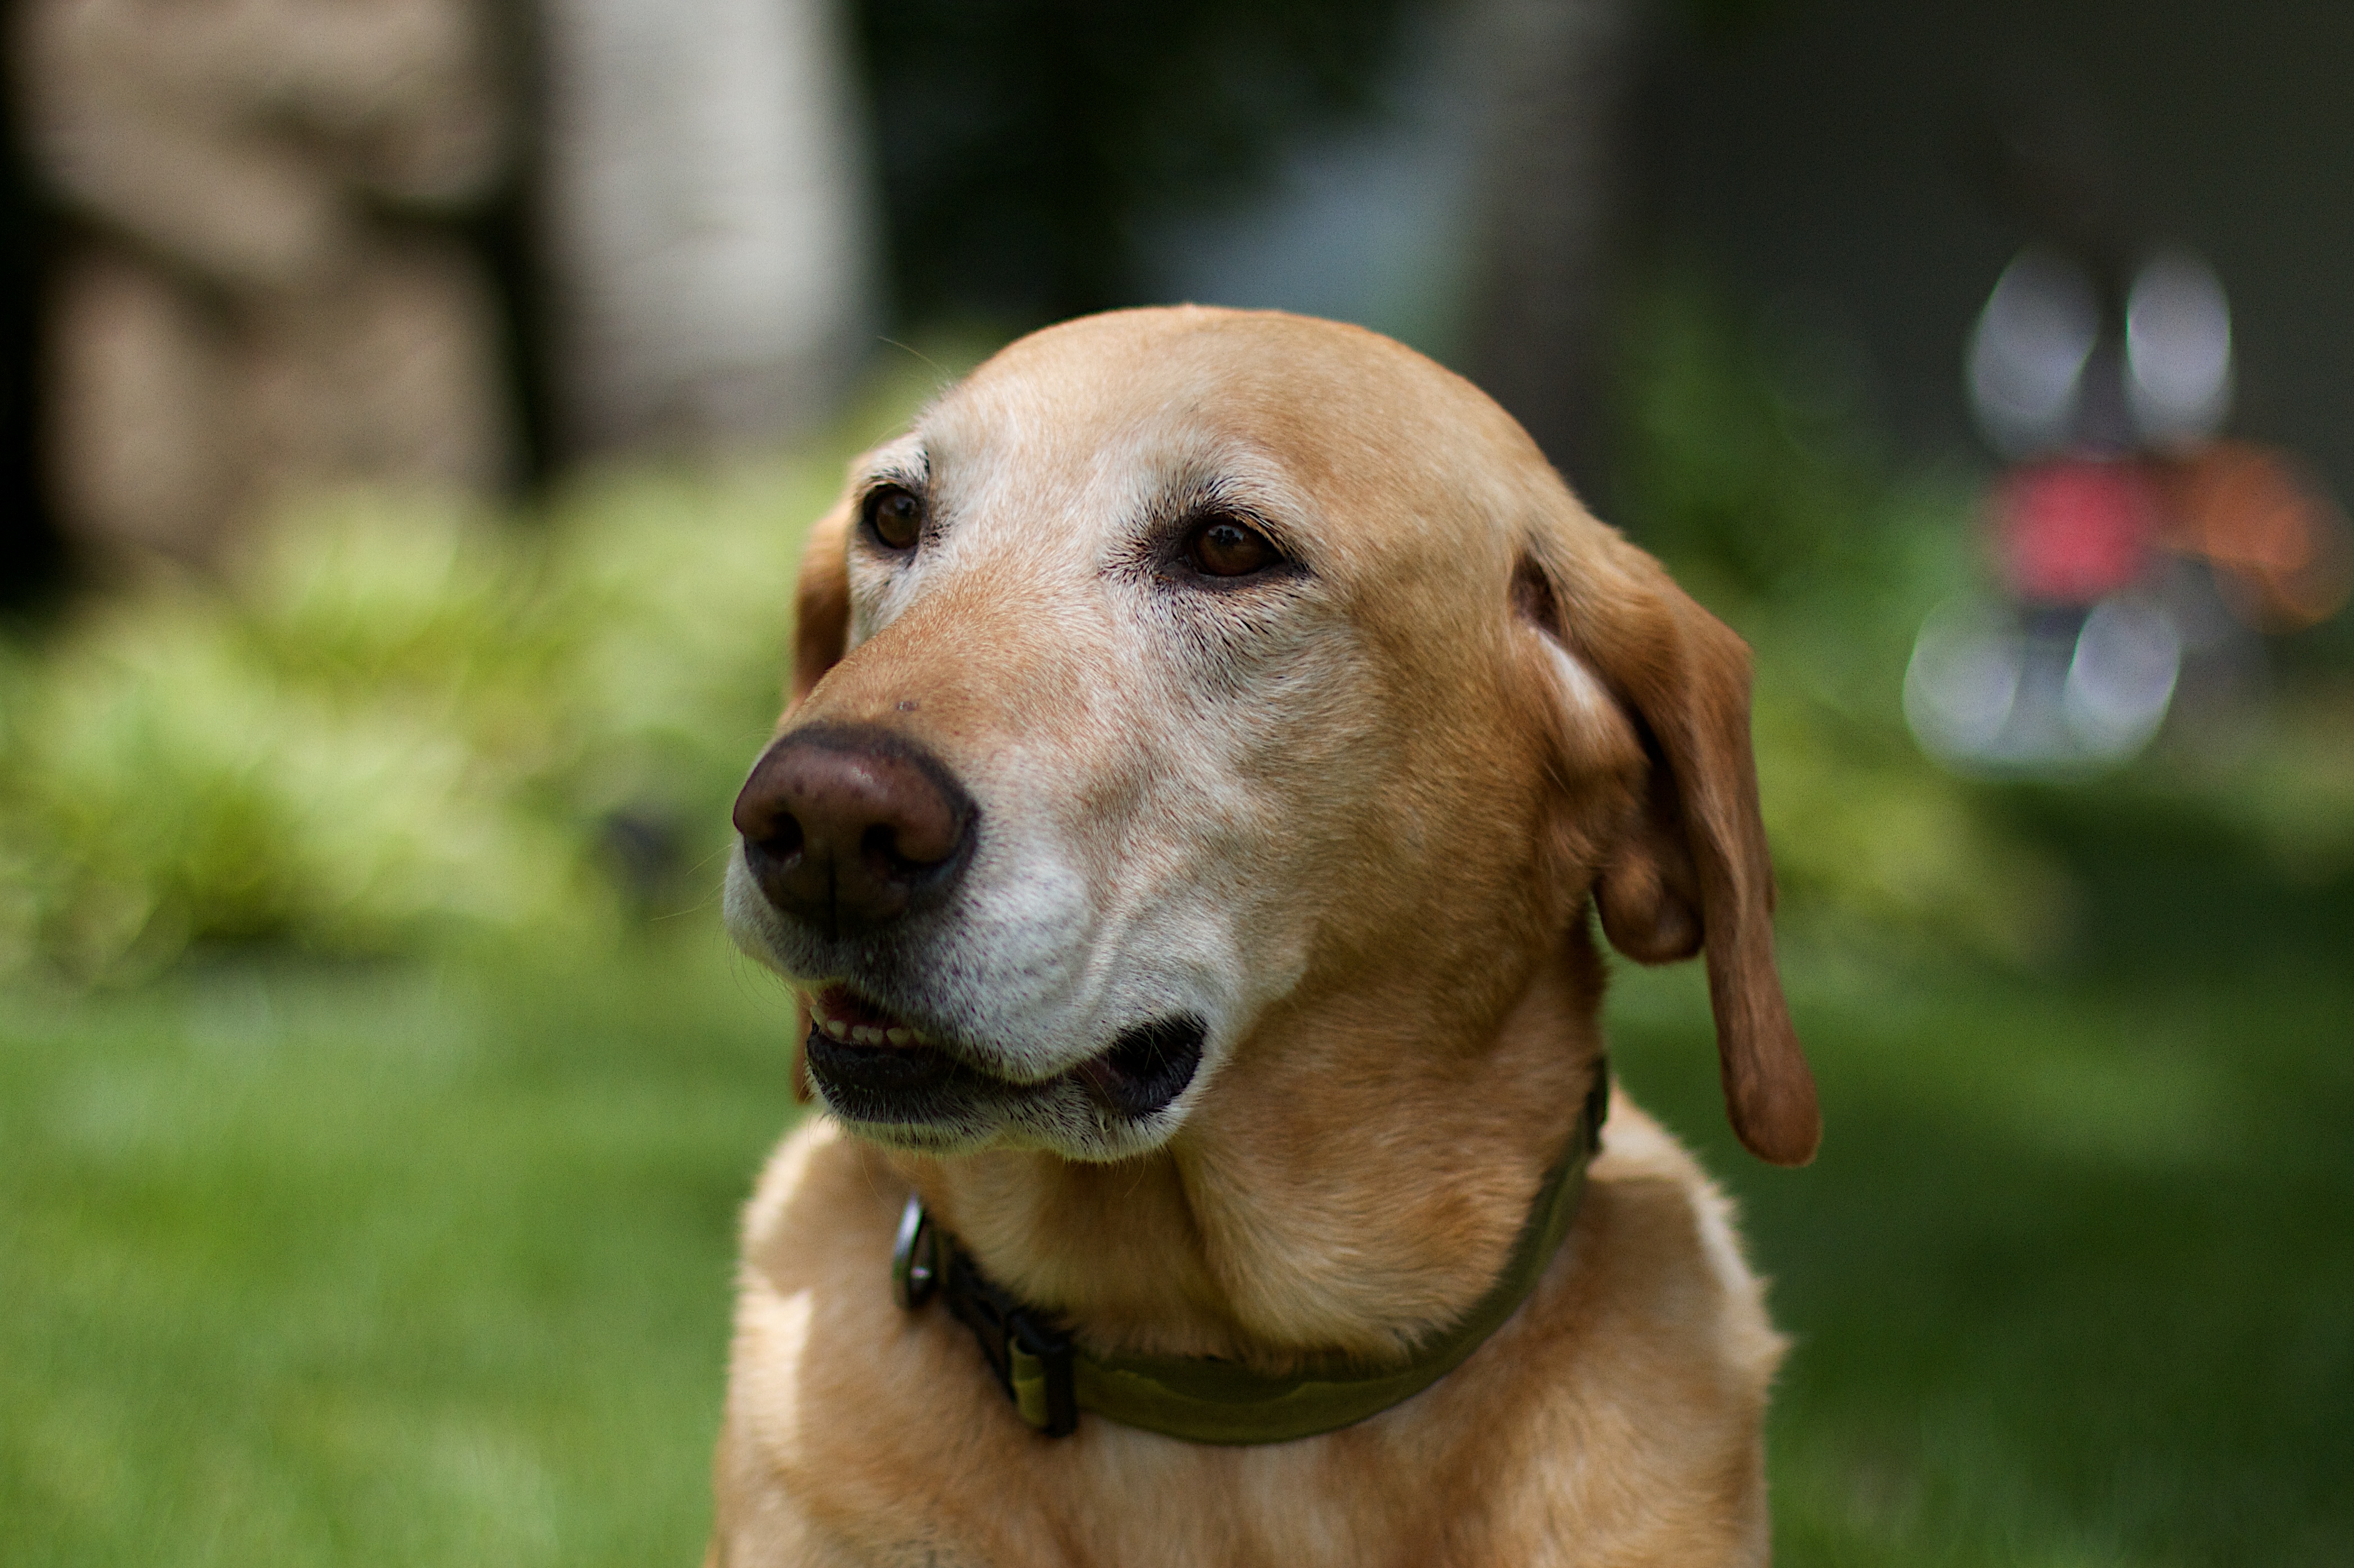
dog, mammal, nose, vertebrate, labrador retriever, dog breed, retriever, dog like mammal, broholmer